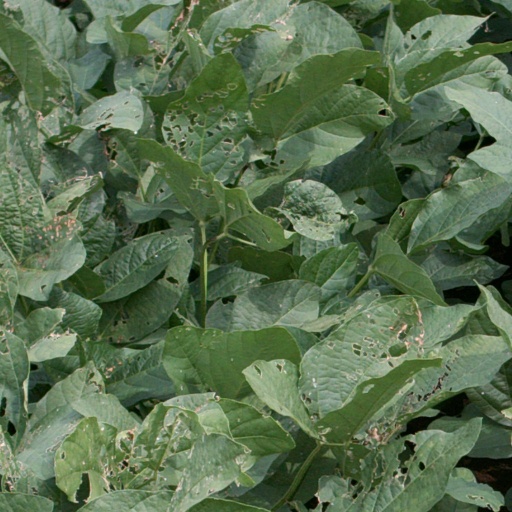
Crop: soybean